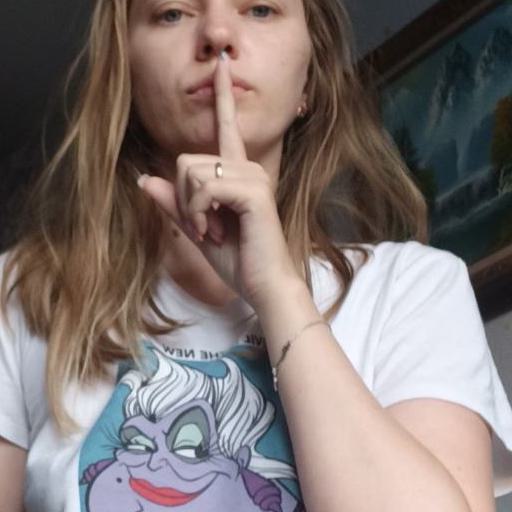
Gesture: mute